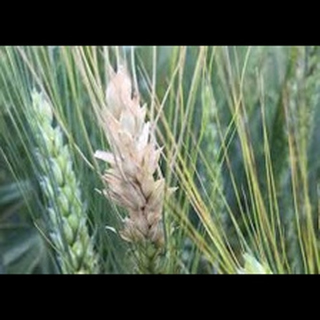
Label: wheat_fusarium_head_blight